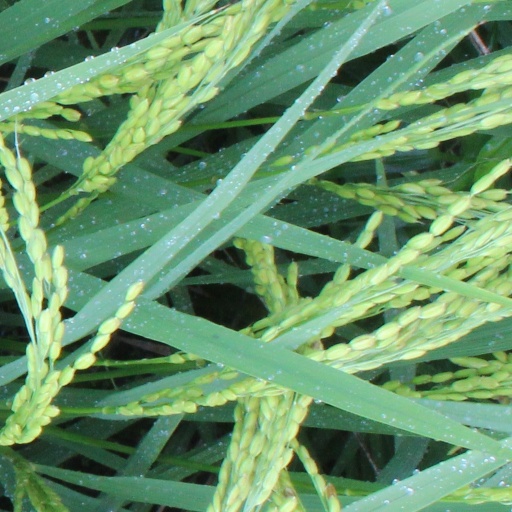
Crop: rice